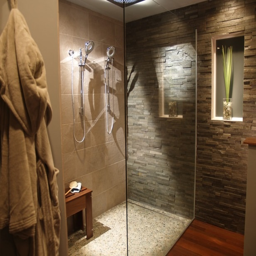
pebble flooring in the shower